United States Army Armor School

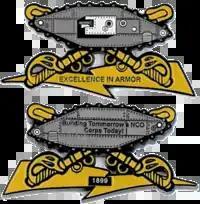
Excellence in Armor Coin

The Bradley Infantry Fighting Vehicle System Master Gunner Course (BMG) is an eight-week two-day course which utilizes small group training methodologies to train master gunners on Bradley Fighting Vehicle weapon systems maintenance and ABCT gunnery training strategies. BMG focuses on two core training requirements: